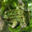
Label: frog